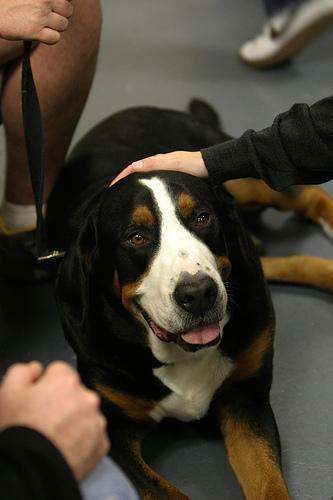
Greater_Swiss_Mountain_dog